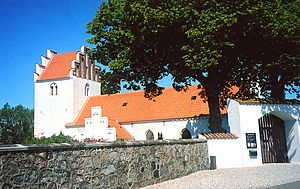
Smerup Kirke
Smerup Kirke
Smerup Kirke, Smerup, Faxe Kommune
Smerup Kirke ligger i landsbyen Smerup ca. 8 km NØ for Faxe.